Paul César Helleu

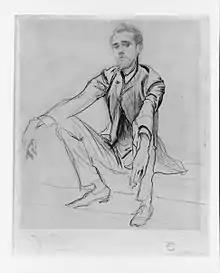
Drawing of Helleu by John Singer Sargent from the early 1880s. Sargent cherished this candid drawing of his lifelong friend and hung it in the dining room of his Paris apartment.

Paul César Helleu was born in Vannes, Brittany, France. His father, who was a customs receiver, died when Helleu was in his teens. Despite opposition from his mother, he then went to Paris and studied at Lycée Chaptal. In 1876, at age 16, he was admitted to the , beginning academic training in art with Jean-Léon Gérôme. Helleu attended the Second Impressionist Exhibition in the same year, and made his first acquaintances with John Singer Sargent, James McNeill Whistler, and Claude Monet. He was struck by their modern, bold alla prima technique and outdoor scenes, so far removed from the studio. Following graduation, Helleu took a job with the firm Théodore Deck Ceramique Française hand-painting fine decorative plates. At this same time, he met Giovanni Boldini, a portrait painter with a facile, bravura style, who became a mentor and comrade, and strongly influenced his future artistic style.